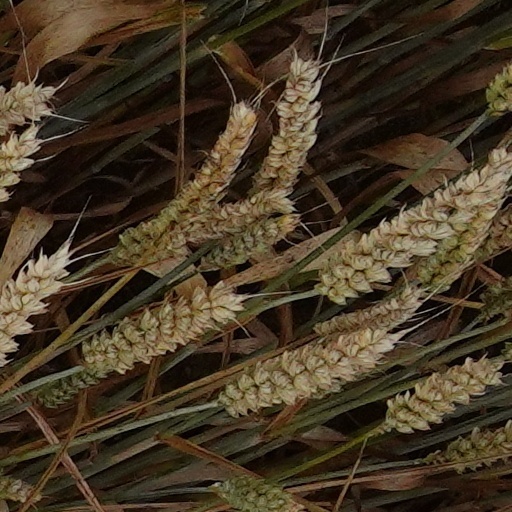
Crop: wheat